1997 FIA GT Silverstone 4 Hours

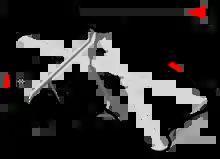
Map of the Silverstone Circuit (1997-1998)

The 1997 FIA GT Silverstone 4 Hours was the second race of the 1997 FIA GT Championship season. It was run at the Silverstone Circuit, United Kingdom on May 11, 1997.